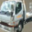
Label: truck